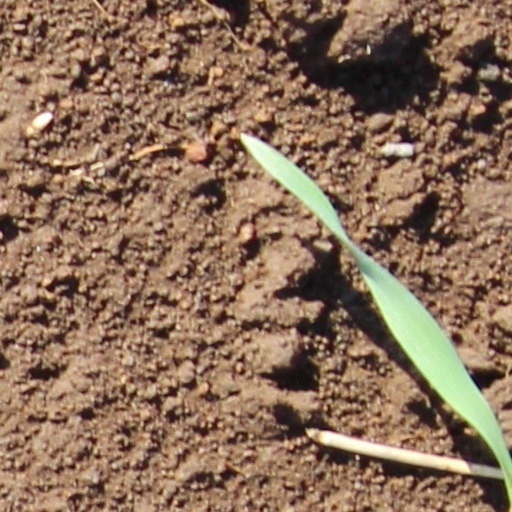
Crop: wheat